Missa Brevis (Britten)

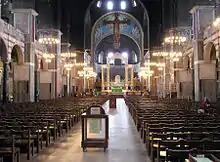
Westminster Cathedral, where the Missa was first performed

The Missa Brevis in D, Op. 63, is a setting of the Latin mass completed by Benjamin Britten on Trinity Sunday, 1959. Set for three-part treble choir and organ, it was first performed at London's Roman Catholic Westminster Cathedral on 22 July of the same year. Britten composed the mass for George Malcolm's retirement as organist and choirmaster at Westminster: the printed dedication reads "For George Malcolm and the boys of Westminster Cathedral Choir". It remained Britten's only liturgical setting of the mass. Malcolm's live recording, from a service at the cathedral, lasts ten minutes.